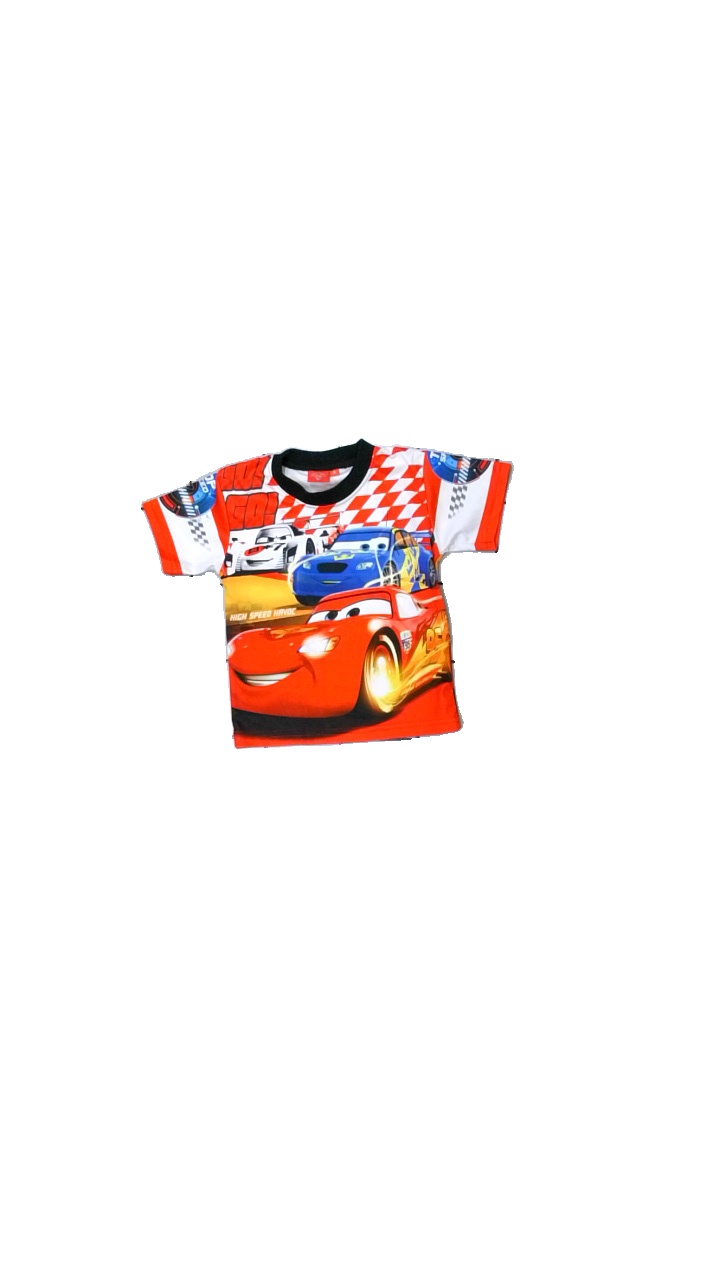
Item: T-shirt (Children)
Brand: Disney
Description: t-shirt med bilar på, nopprig
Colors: Red, White, Blue, Multicolor
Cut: Regular
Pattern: Other
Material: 100% polyester
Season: All
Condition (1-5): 2
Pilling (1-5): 2
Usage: Export
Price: <50